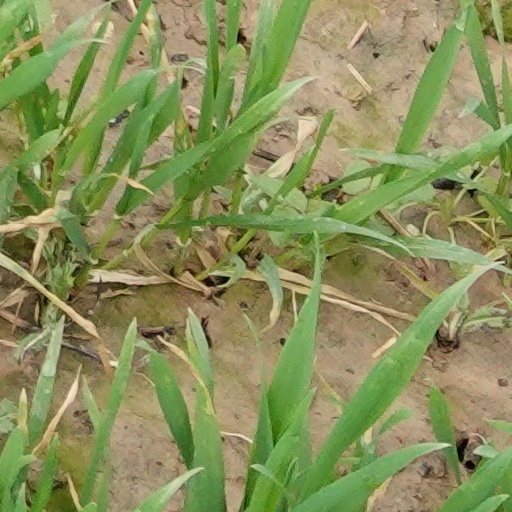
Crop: wheat